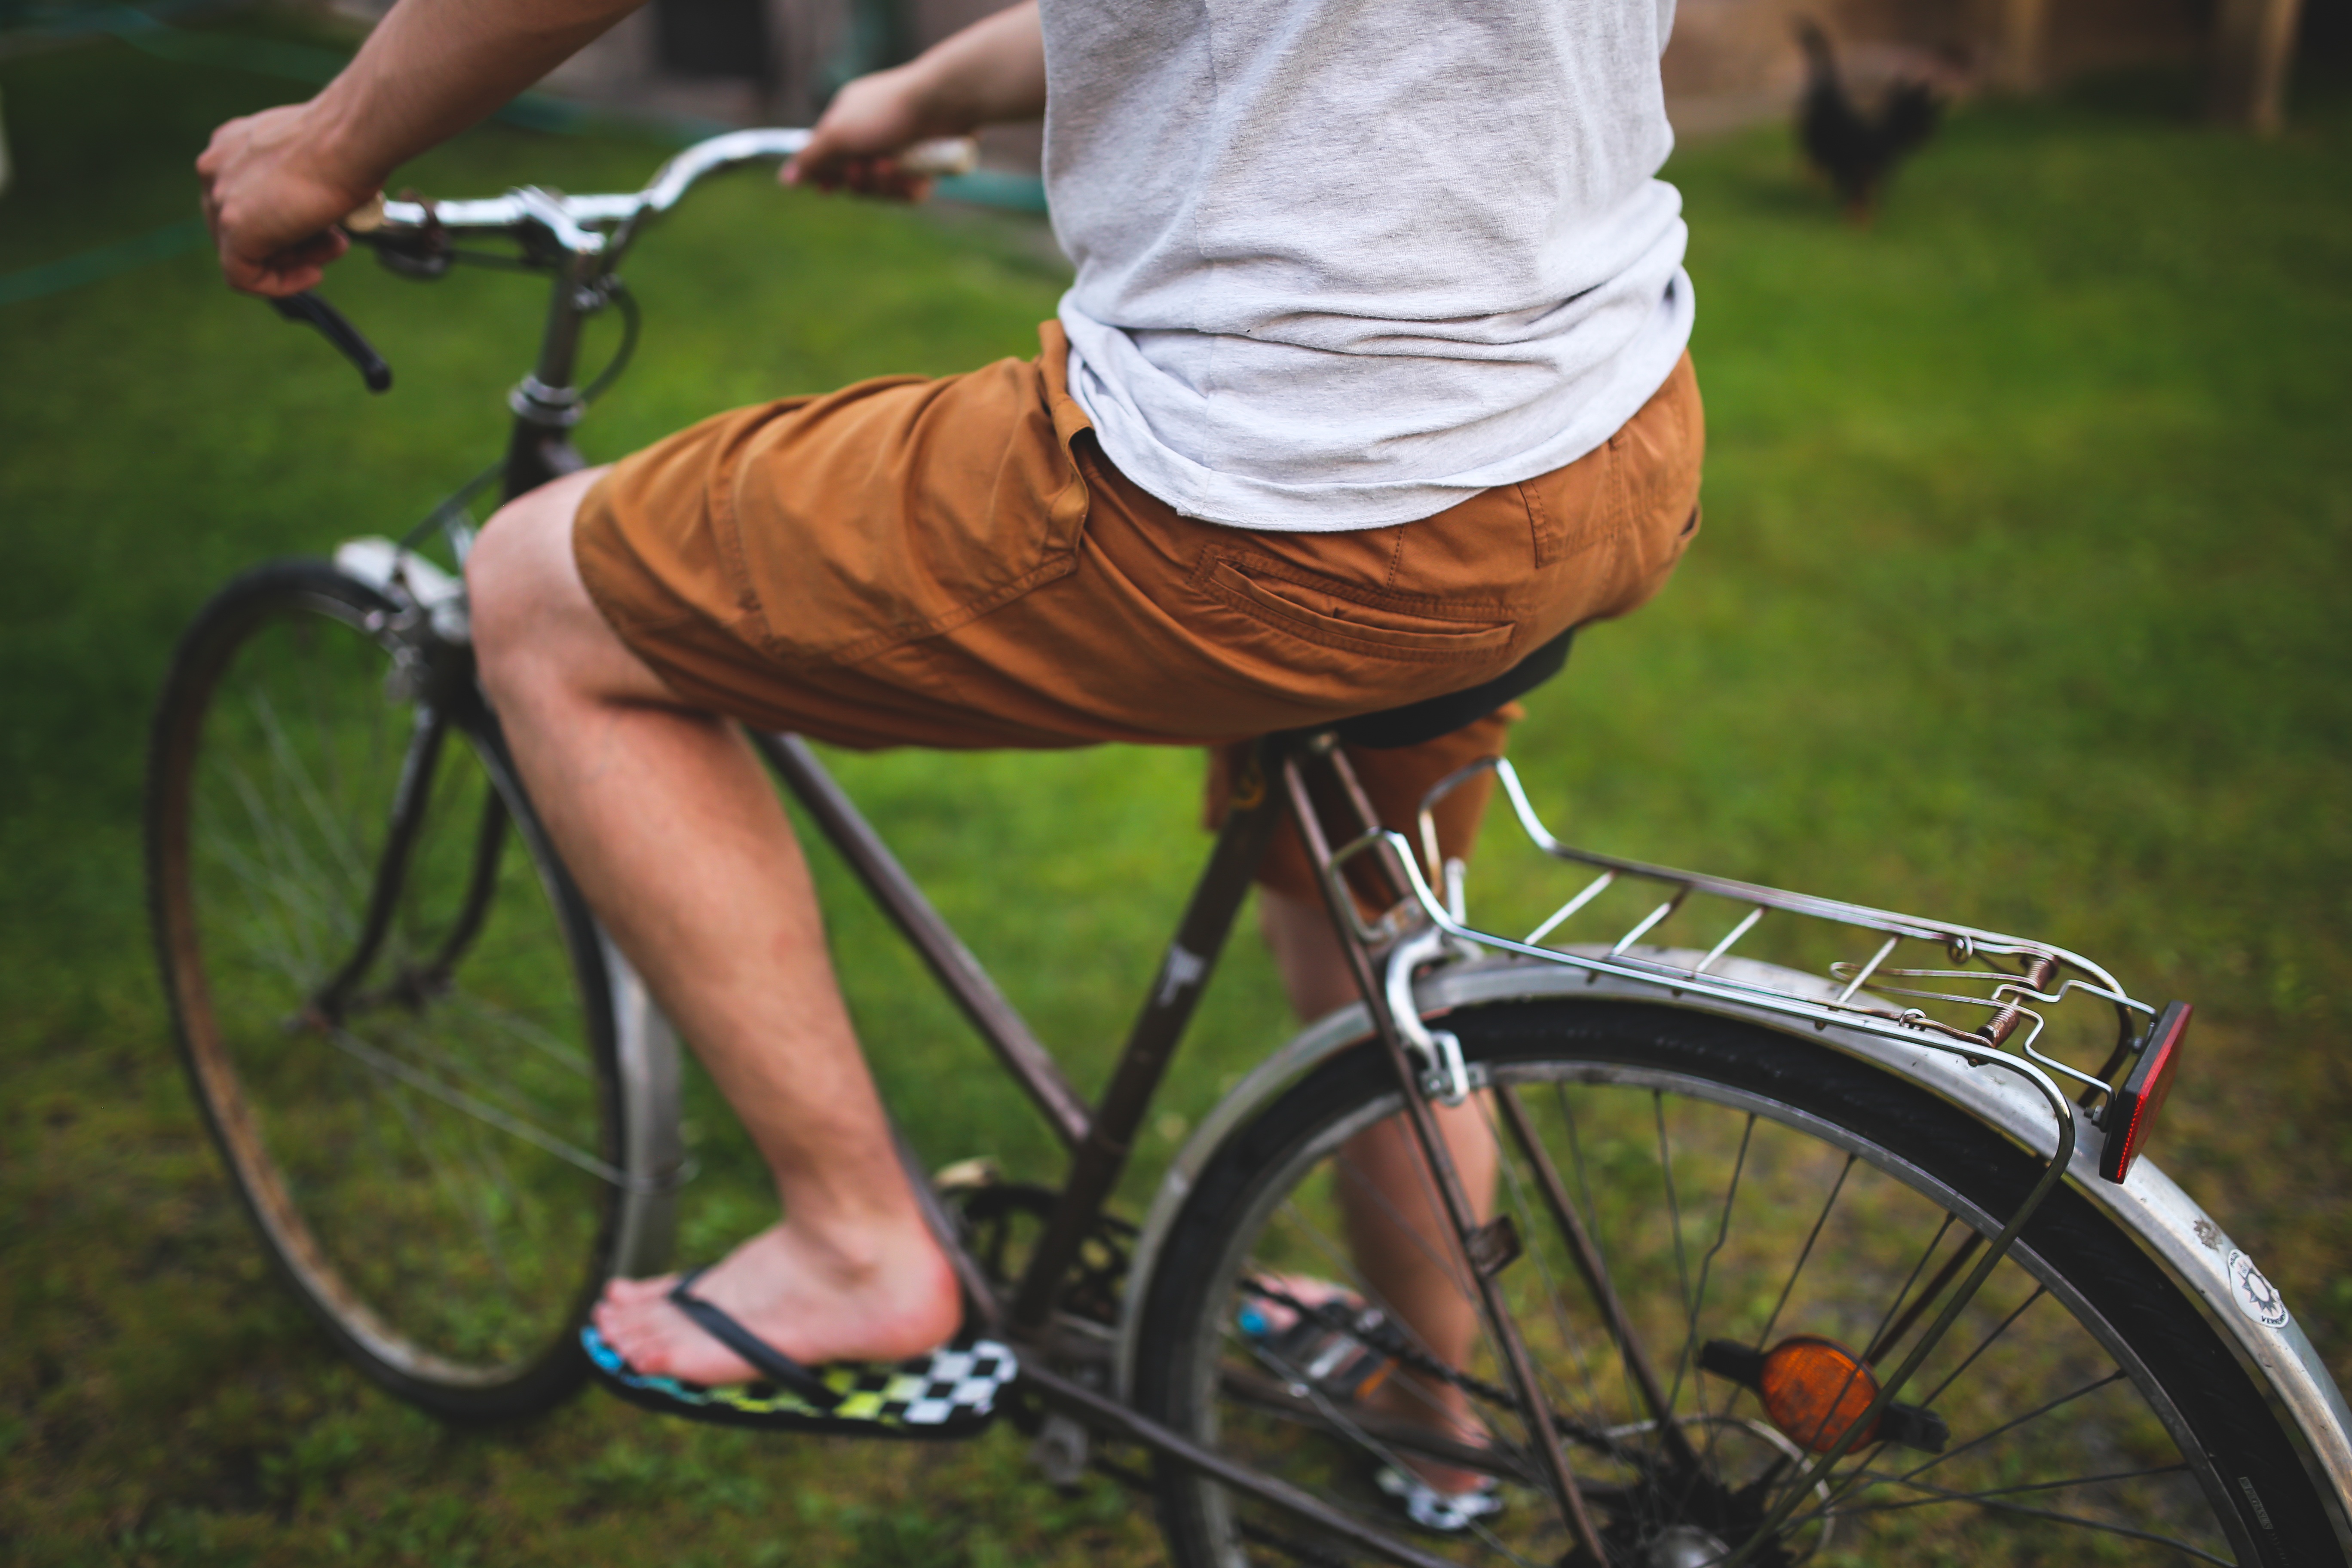
man, people, wheel, boy, trunk, bicycle, bike, vehicle, basket, sports equipment, mountain bike, cycling, sports, shorts, daily, road cycling, city bike, cycle sport, cyclo cross bicycle, cyclo cross, bicycle racing, road bicycle, endurance sports, racing bicycle, hybrid bicycle, brown pants, european city bike